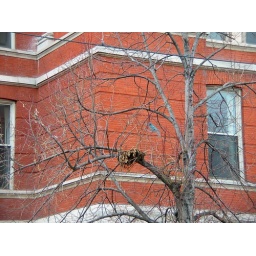
a squirrel's nest and a blue bag scrap in a tree by the old City College building